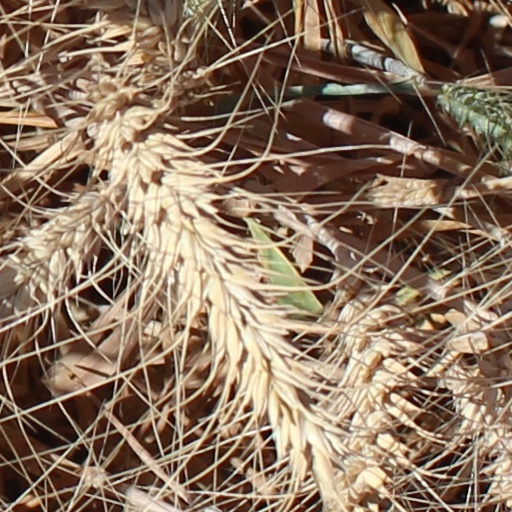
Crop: wheat